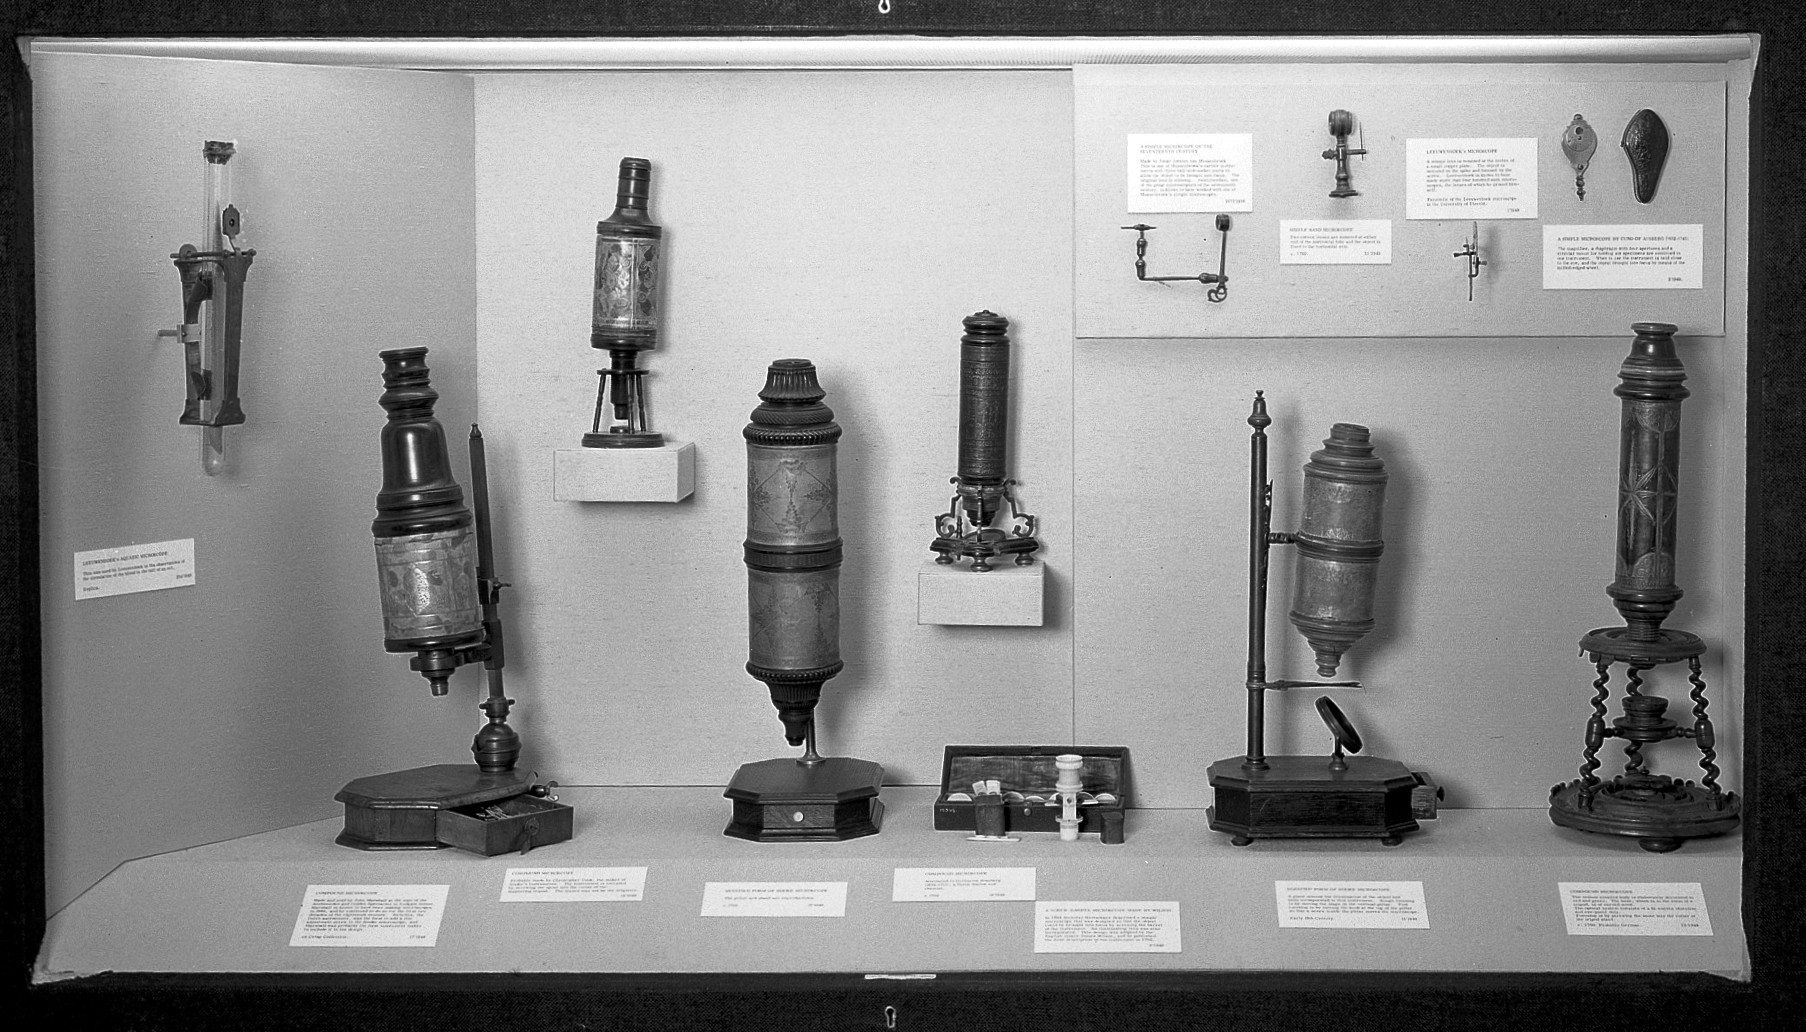
Museum objects from exhibition -various. 1972-3 Wellcome Images Keywords: ethnographic; Prehistory; primitive; Wellcome Exhibitions, monochrome black-and-white photograph
Specialty: lab-equipment
Image credit: "Museum objects from exhibition-various.1972-3 Wellcome L0010360", wikimedia:Microscopes via Wikimedia Commons, licensed cc-by-4.0. Source: https://upload.wikimedia.org/wikipedia/commons/7/7b/Museum_objects_from_exhibition-various.1972-3_Wellcome_L0010360.jpg